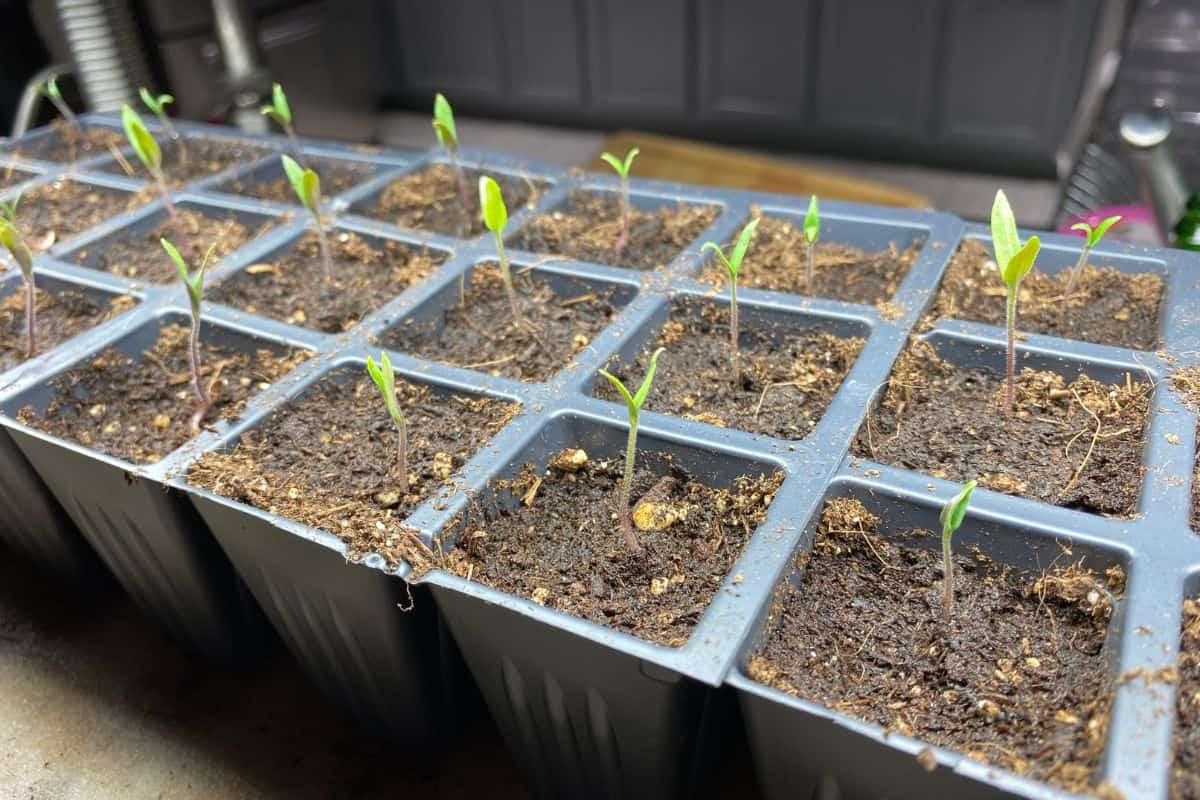
Kilimo cha mbegu zilizopandwa katika mashina madogomadogo, yaliyopangwa vizuri kwa teknolojia ya kisasa kwa ajili ya kurahisisha ukuaji wa mazao mbalimbali hususani mazao ya chakula pamoja na mazao ya biashara.